Huilong metro station

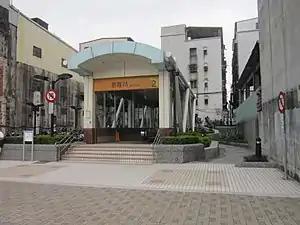

The Taipei Metro Huilong station is a station on the Zhonghe–Xinlu line located in Xinzhuang, New Taipei City, and the section of Guishan District, Taoyuan City, Taiwan. It is the western terminus of the Xinzhuang Line and opened on June 29, 2013. It will be a terminus on the Wanda–Zhonghe–Shulin line in June 2031.